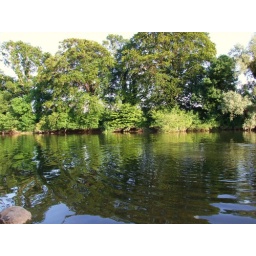
Just stopped the car and took this shot, threw in a rock for the ripples.